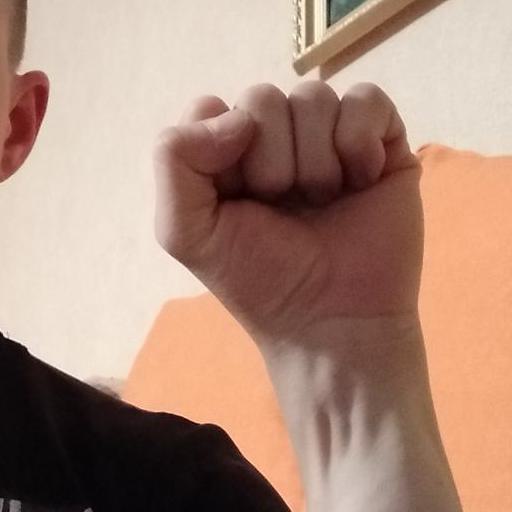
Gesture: fist